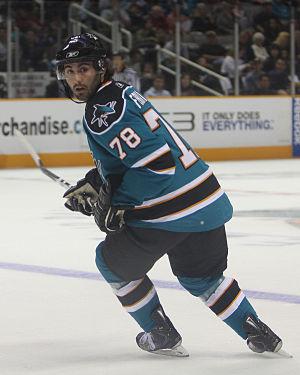
Benn Ferriero est un joueur professionnel américain de hockey sur glace.